Impact of the COVID-19 pandemic on cinema

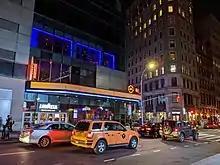
Regal Cinemas' Union Square location in October 2020, displaying a message on its marquee protesting continued closures of cinemas in the state of New York; "48 states have reopened theatres safely. Why not New York, Governor Cuomo?"

The opening March weekend saw a dramatically lower box office than the same weekend in 2019. The 2019 opening March weekend saw the release of "Captain Marvel", which alone earned over US$153 million domestically that weekend, compared to the 2020 weekend's biggest film, "Onward", with around US$39 million. The next weekend saw the lowest total US box office intake since the October 30–November 1, 1998 weekend, with lower percentage drops than the weekend after 9/11, at US$55.3 million. "Onward" itself saw the biggest weekend-to-weekend drop of any Pixar film, making $10.5 million, though was still the weekend's biggest film and the only one to make over $10 million. On March 19, Walt Disney Studios and Universal Pictures announced that they would no longer report box office figures. Comscore, therefore, announced the next day that it would indefinitely suspend its reporting of box office estimates and charts.